Edward Graham Paley

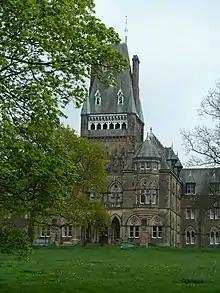
Part of a three-storey building with a tower surmounted by a Mansard roof

In 1845, after Paley had completed his articles, Sharpe appointed him as a partner in the practice, which was known as Sharpe and Paley, Architects, (or more usually as Sharpe & Paley). Sharpe then paid more attention to his interests outside the practice, and from 1847 Paley was carrying out most of the work. In 1851, the year of Paley's marriage to Sharpe's sister, Sharpe formally retired from the practice, leaving Paley as sole principal. The practice continued to use the title Sharpe and Paley until 1856, the year Sharpe moved to North Wales; the title was then changed to E. G. Paley. In 1860 Paley moved his office from St Leonard's Gate to 32 Castle Hill (later 24 Castle Park). This building was to serve the practice for the rest of its existence until it closed in 1946. In 1871 Paley took over the ownership of the building.